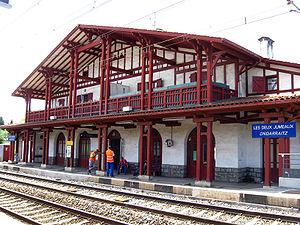
Hendaye, la gare des Deux Jumeaux-Ondarraitz côté voies.
La gare des Deux-Jumeaux est une gare ferroviaire française située sur le territoire de la commune française d'Hendaye dans le département des Pyrénées-Atlantiques en région Nouvelle-Aquitaine. Elle s'appelait autrefois Hendaye-Plage. Sa nouvelle appellation provient du nom de deux rochers situés à l'est de la plage d'Hendaye.
Hendaye /ɑ̃.daj/ est une commune du Pays basque français, dans le département des Pyrénées-Atlantiques en région Nouvelle-Aquitaine. Elle est à la pointe sud-ouest de la France et la dernière ville côtière avant l'Espagne.